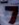
Number: 7